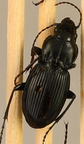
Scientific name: Cyclotrachelus torvus
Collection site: Northern Great Plains Research Laboratory NEON (NOGP), plot NOGP_007